Barrow Camera

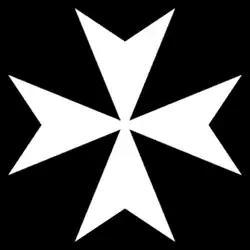
Cross of the Knights Hospitaller

Barrow Camera was a Knights Hospitaller foundation in the parish of Barrow upon Trent, Derbyshire, England.